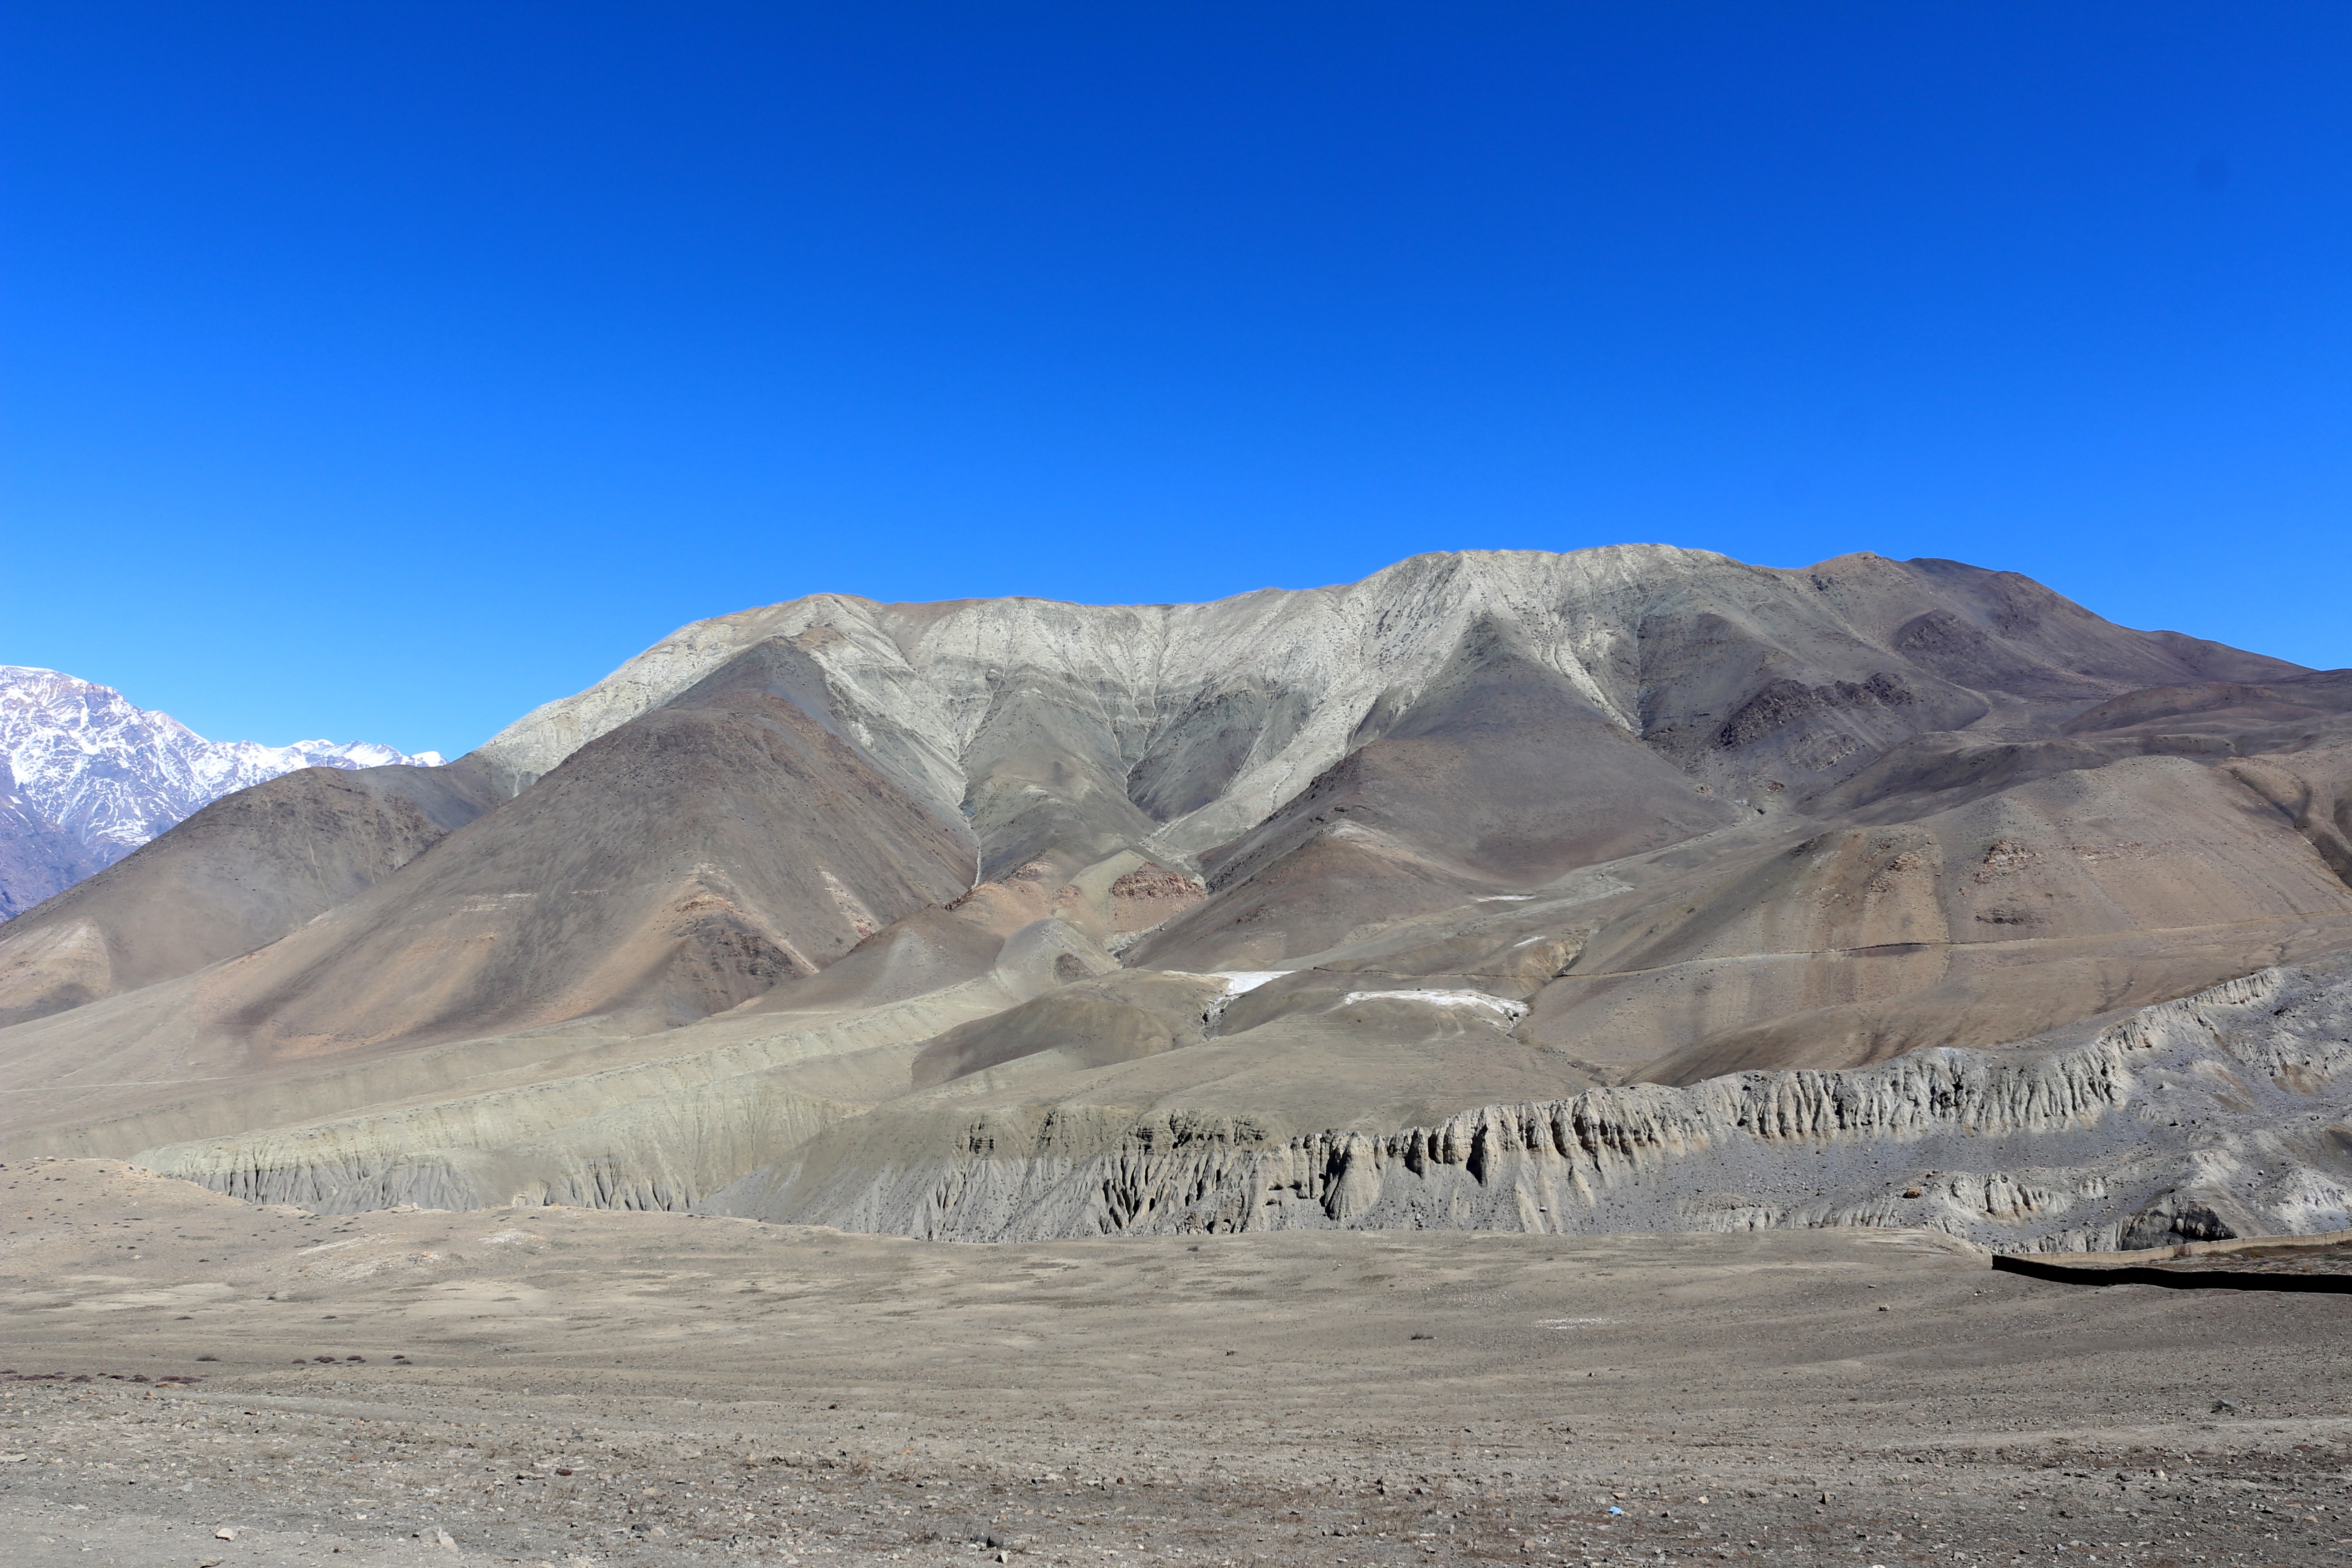
landscape, wilderness, mountain, snow, sky, arid, desert, valley, mountain range, dry, environment, blue, ridge, hills, geology, badlands, plateau, fell, landform, lifeless, natural environment, geographical feature, mountainous landforms